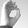
ASL letter: O